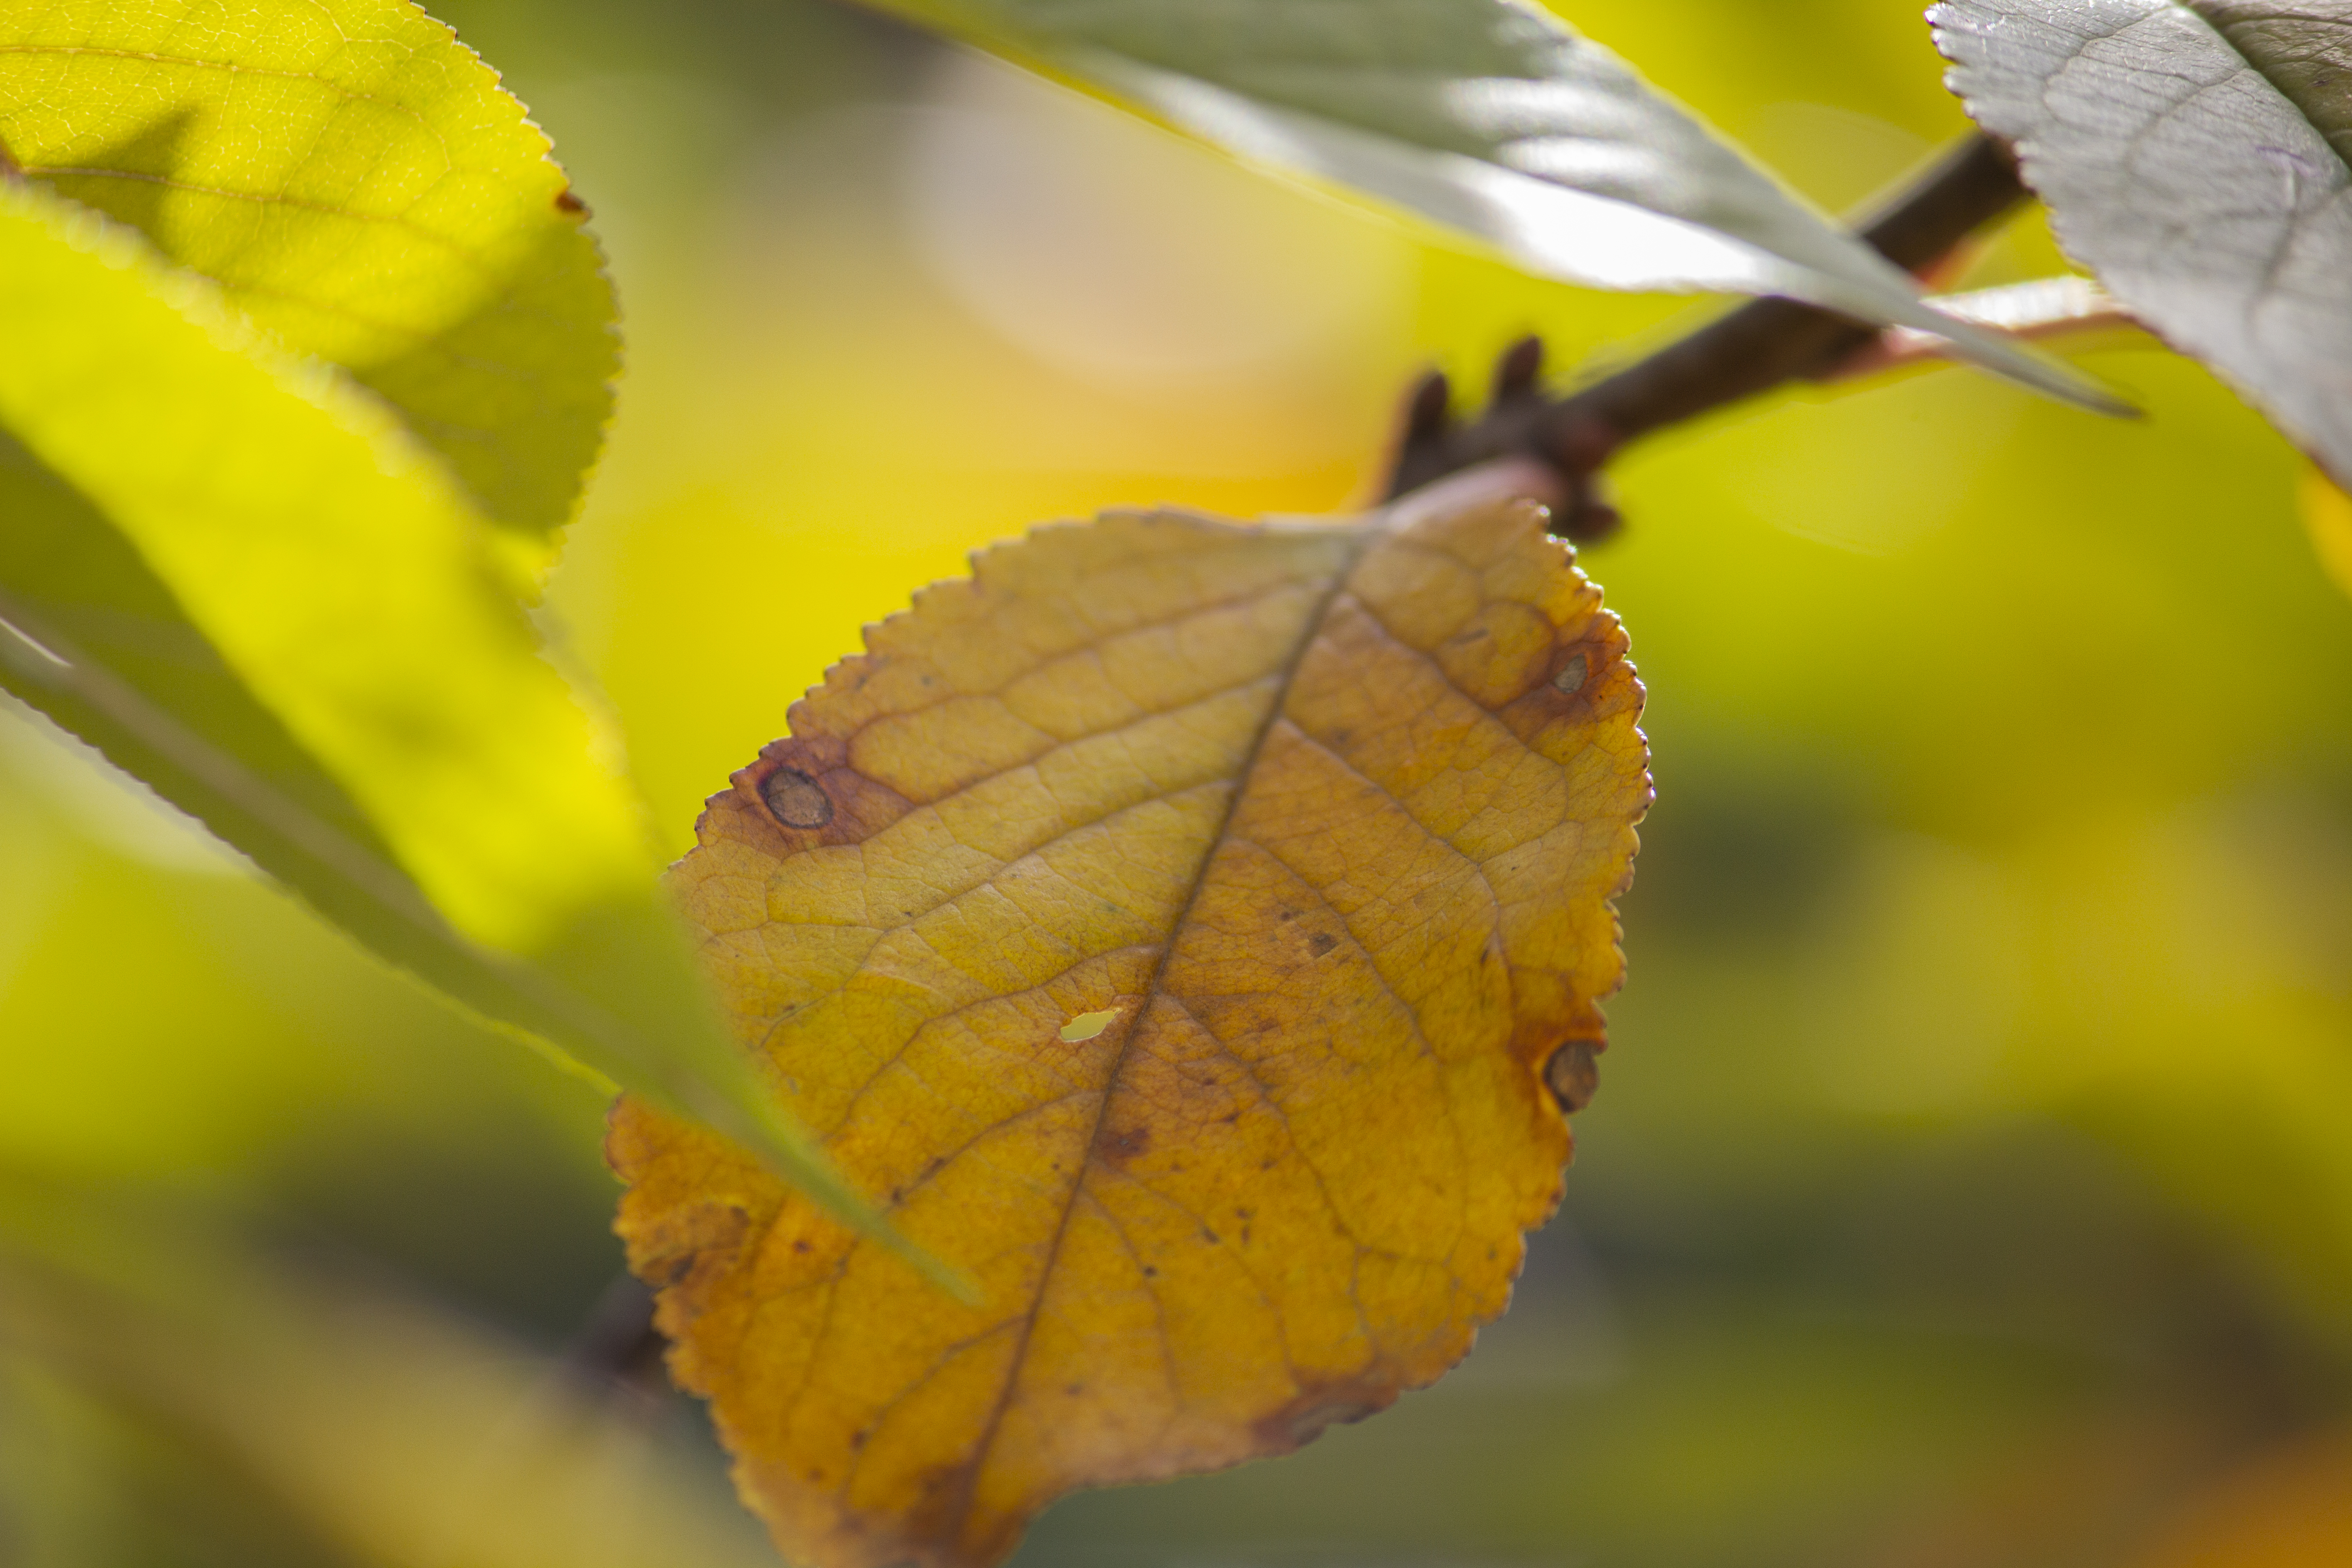
leaf, leaves, branch, dry, autumn, insect, brush footed butterfly, deciduous, butterfly, macro photography, close up, lycaenid, pollinator, sunlight, moths and butterflies, twig, pieridae, wildlife